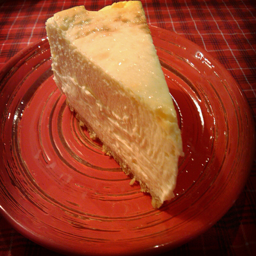
The cake is sitting in a plate on a table.
A piece of cheese cake sitting on top of a red plate.
A piece of plain cheesecake set on a red plate
a piece of pie sitting on a red table
A piece of pie sits on a red plate.